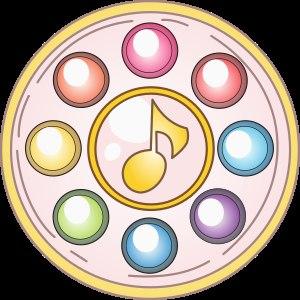
Cette liste recense tous les personnages de l'anime japonais Magical DoReMi. En 2005, des jouets à l'effigie des personnages de la série sont publiés aux États-Unis.
Magical DoReMi, parfois typographiée Magical Dorémi, originellement connue sous Ojamajo Doremi, est une série d'animation japonaise, initialement diffusée entre le 7 février 1999 et le 26 janvier 2003 sur les chaînes TV Asahi et TV Tokyo. Produite par Toei Animation, Asahi Broadcasting Corporation, et Sony Pictures Entertainment, la série se compose d'un total de deux cent un épisodes répartis sur quatre saisons. Les médias dérivés de la série incluent mangas, OAV, et autres produits dérivés comme les jouets et figurines.